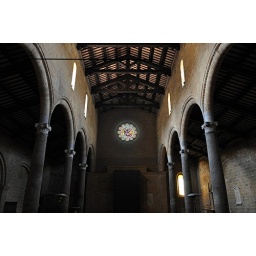
The gothic nave in the church of Sant'Andrea has a vaulted ceiling made of wooden beams.